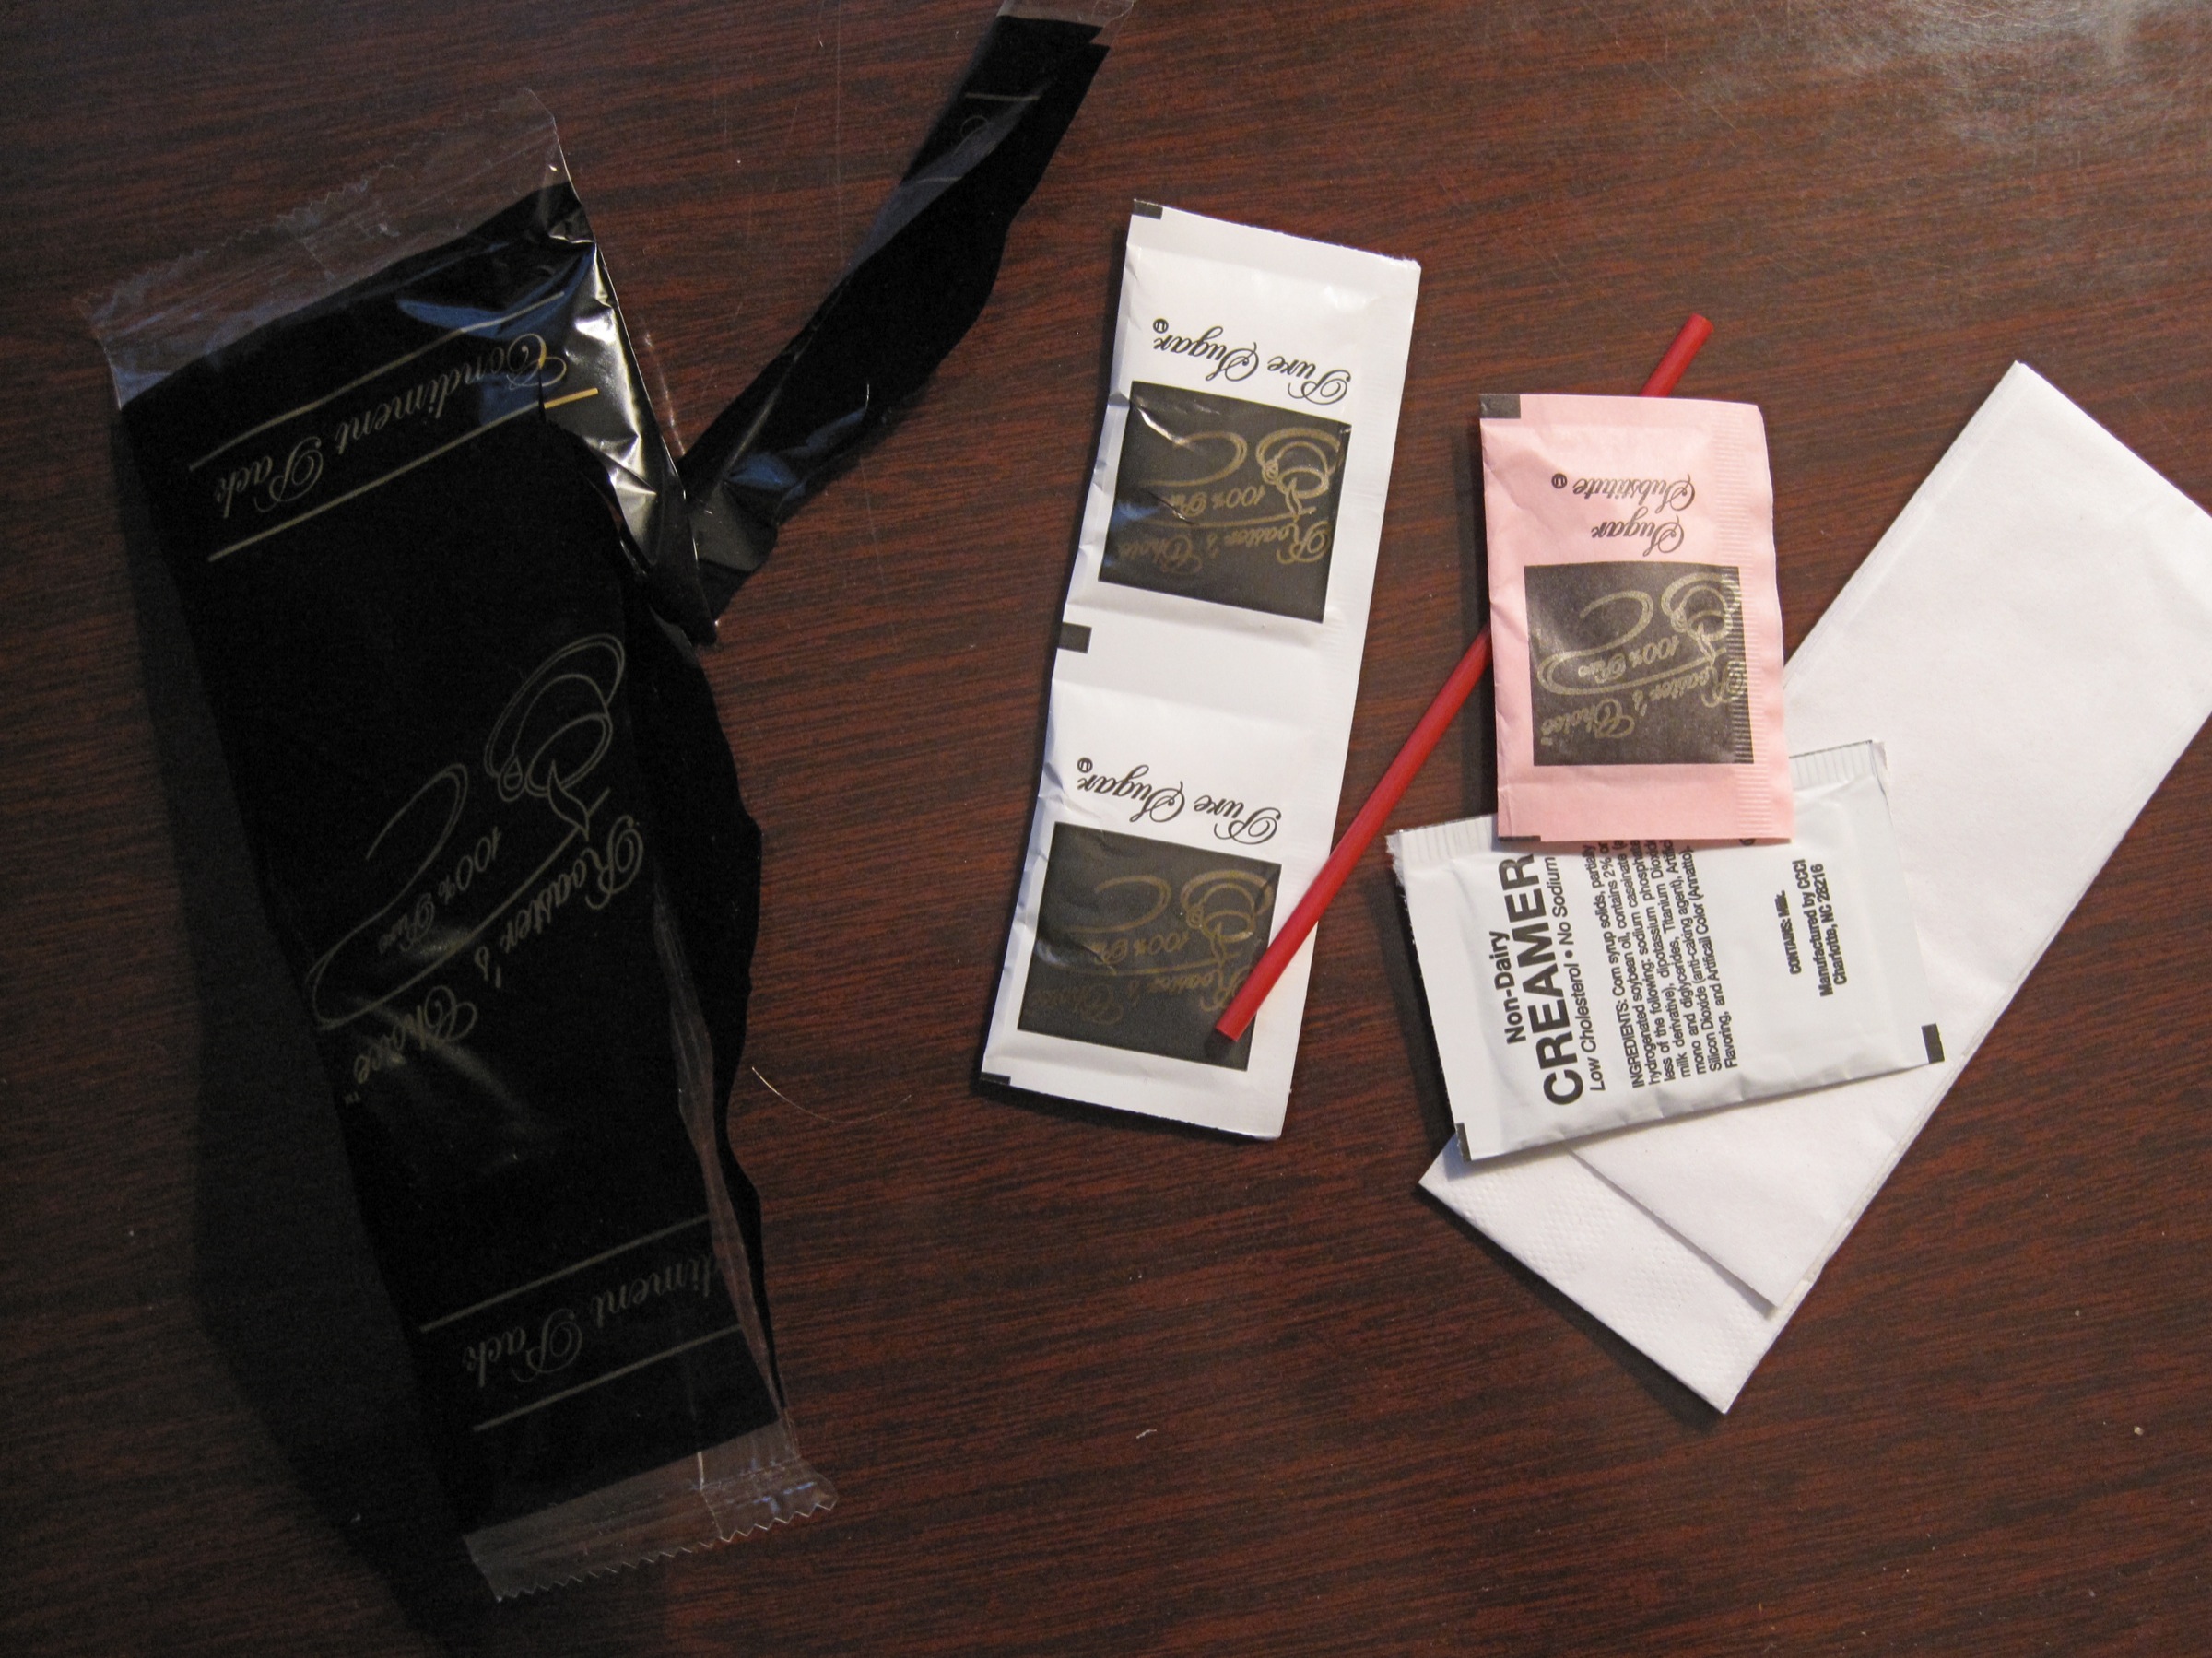
brand, art